Leo Stanton Rowe

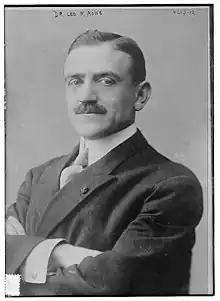
Rowe in 1917

Leo Stanton Rowe (September 17, 1871 – December 5, 1946) was the director general of the Pan-American Union from 1920 to 1946.